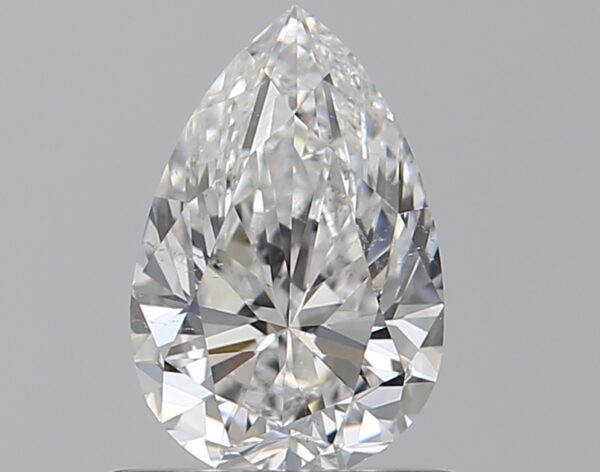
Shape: pear
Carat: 0.76
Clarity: SI1
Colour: E
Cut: EX
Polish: VG
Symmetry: VG
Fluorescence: F
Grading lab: GIA
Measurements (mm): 7.67 x 5.01 x 3.2